Kulla Gunnarstorp mill

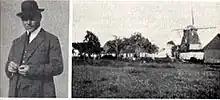
The last miller Nils Persson who closed the mill in 1950, but lived at the farm until his death in 1972.

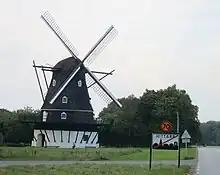
Kulla Gunnarstorp mill.

The Kulla Gunnarstorp mill is a Scanian historical landmark north of Helsingborg, Sweden, in the suburb of Hittarp. It is a smock mill with a boat-shaped cap, which is unique in Scania.